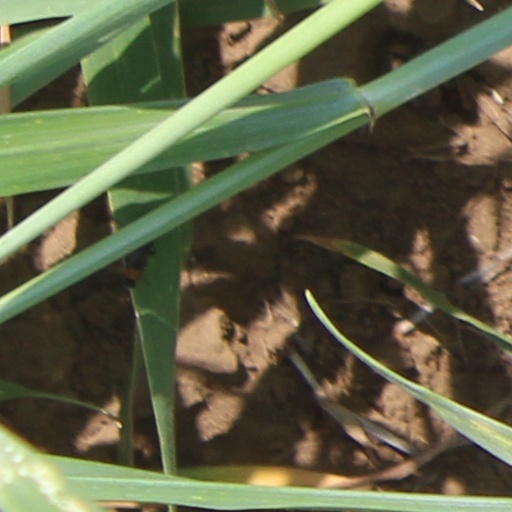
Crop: wheat